Essex Regiment

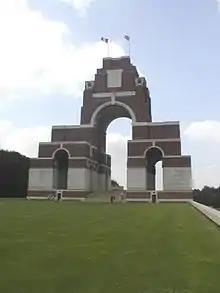
The Thiepval Memorial

The 1st Battalion took part in the first day of the Battle of the Somme on 1 July 1916. The battalion, which comprised W, X, Y, and Z companies, took up position in the British trenches at 3:30 am. At 8:40 am, the battalion received orders to advance and clear the German first-line trenches. It was delayed by heavy enemy fire and congestion in the communication trenches. The Newfoundland Regiment advancing to the left of the Essex battalion was almost entirely wiped out as it advanced towards the German lines. At 10:50 am, the Essex companies were in position and received orders to go "over the top". The companies came under heavy artillery and machine gun fire almost as soon as they appeared over the parapet, causing heavy losses. The attack became bogged down in no man's land. The battalion received orders from 88th Brigade headquarters to recommence the attack at 12:30 pm, but at 12:20 pm the battalion commander advised brigade HQ that "owing to casualties and disorganisation", it was impossible to renew the attack. The survivors of the battalion received orders to hold their position along the line of 'Mary Redan' – 'New Trench' – 'Regent Street'.